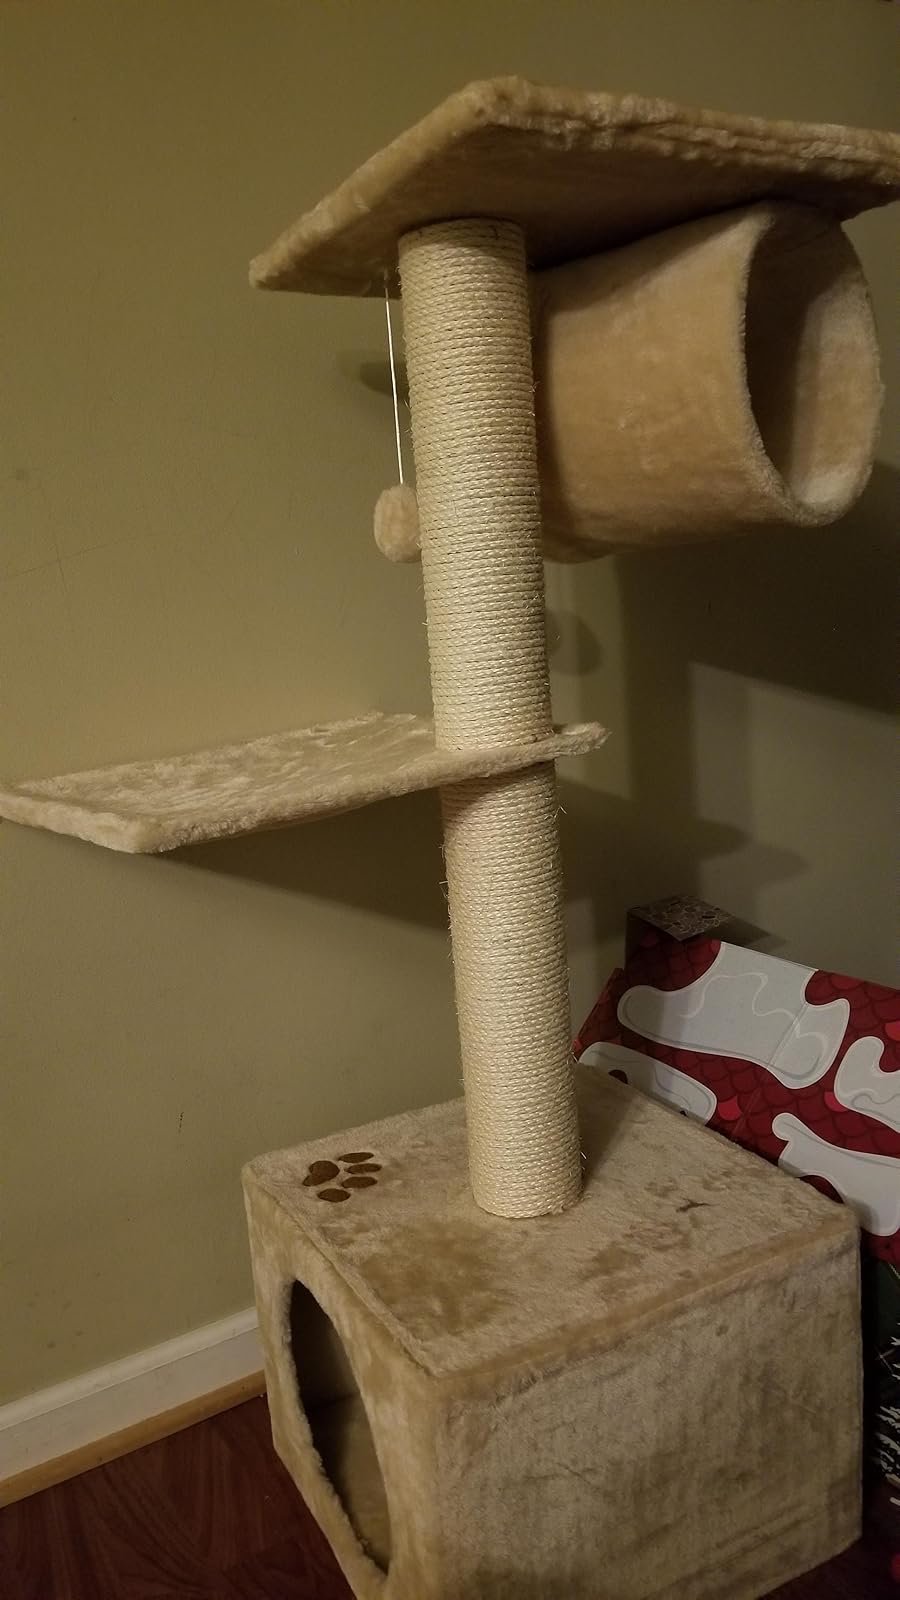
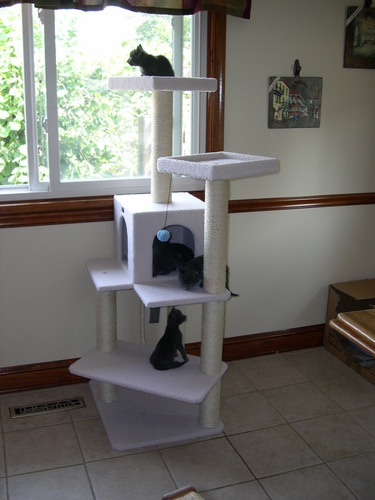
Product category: items_cat tree
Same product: no